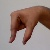
The image shows a hand gesture representing the letter 'Q' in Indian Sign Language.